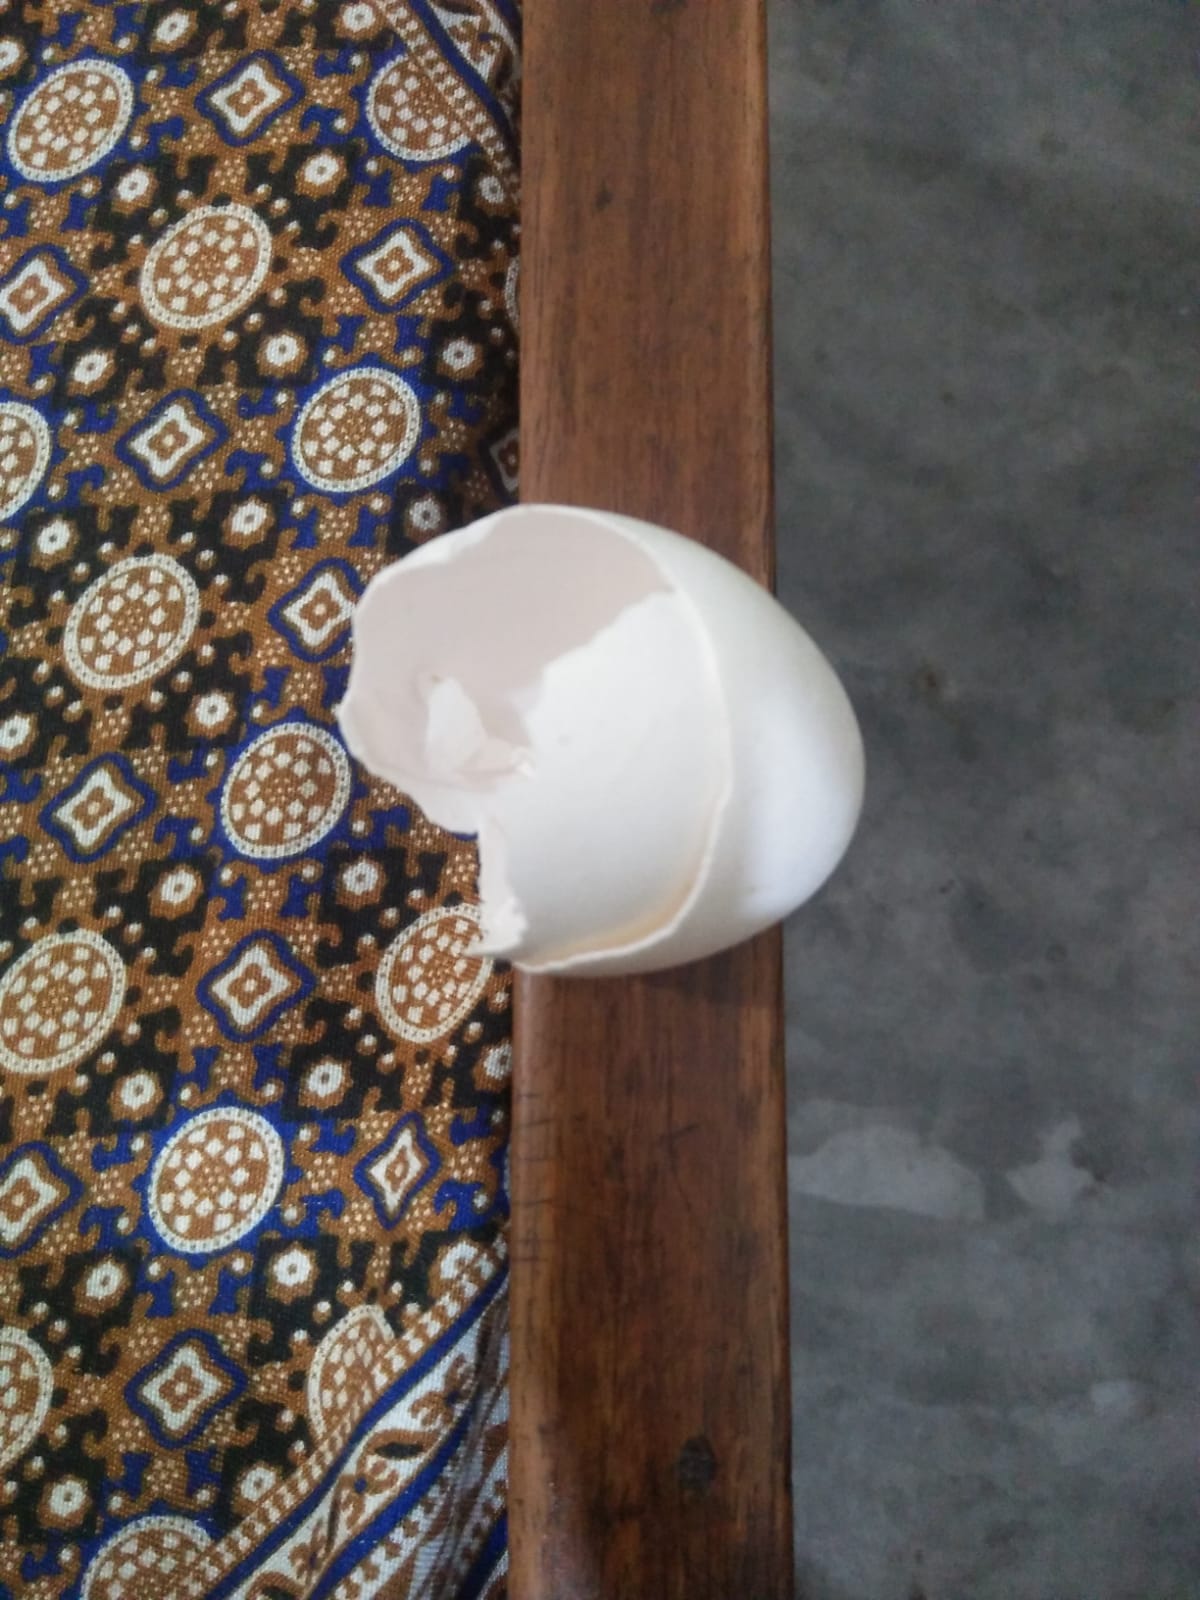
Label: eggshells